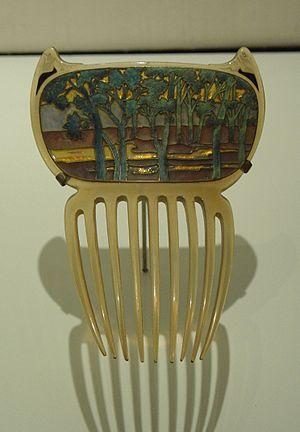
Bijou Renée Lalique. Musée Calouste Gulbenkian, Lisbonne (Portugal)
René Jules Lalique, né le 6 avril 1860 à Aÿ, dans la Marne, et mort le 1ᵉʳ mai 1945, est un maître verrier, bijoutier et joaillier français.
Le musée Calouste-Gulbenkian est un musée situé à Lisbonne. Porteuse, la fondation Calouste-Gulbenkian fut fondée selon les dernières volontés de l'homme d'affaires arménien Calouste Gulbenkian, entre autres afin d'abriter et de présenter au public ses collections privées composées de plus de 6 000 pièces dont 1 000 font partie de l'exposition permanente.